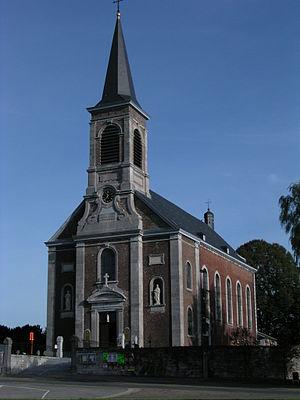
Montzen